Palace of De Boure

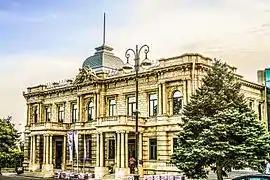
Main facade of the Palace of De Boure

Palace of De Boure is a palace built by order of Leo De Boure, one of the oil millionaires of Baku in the 19th century and the business manager for Baron Rothschild's company. The palace is located on Niyazi street (formerly Sadovaya) facing Azerbaijan State Philharmonic Hall. It was built on the project of architect Nicholas von der Nonne in 1891–1895.